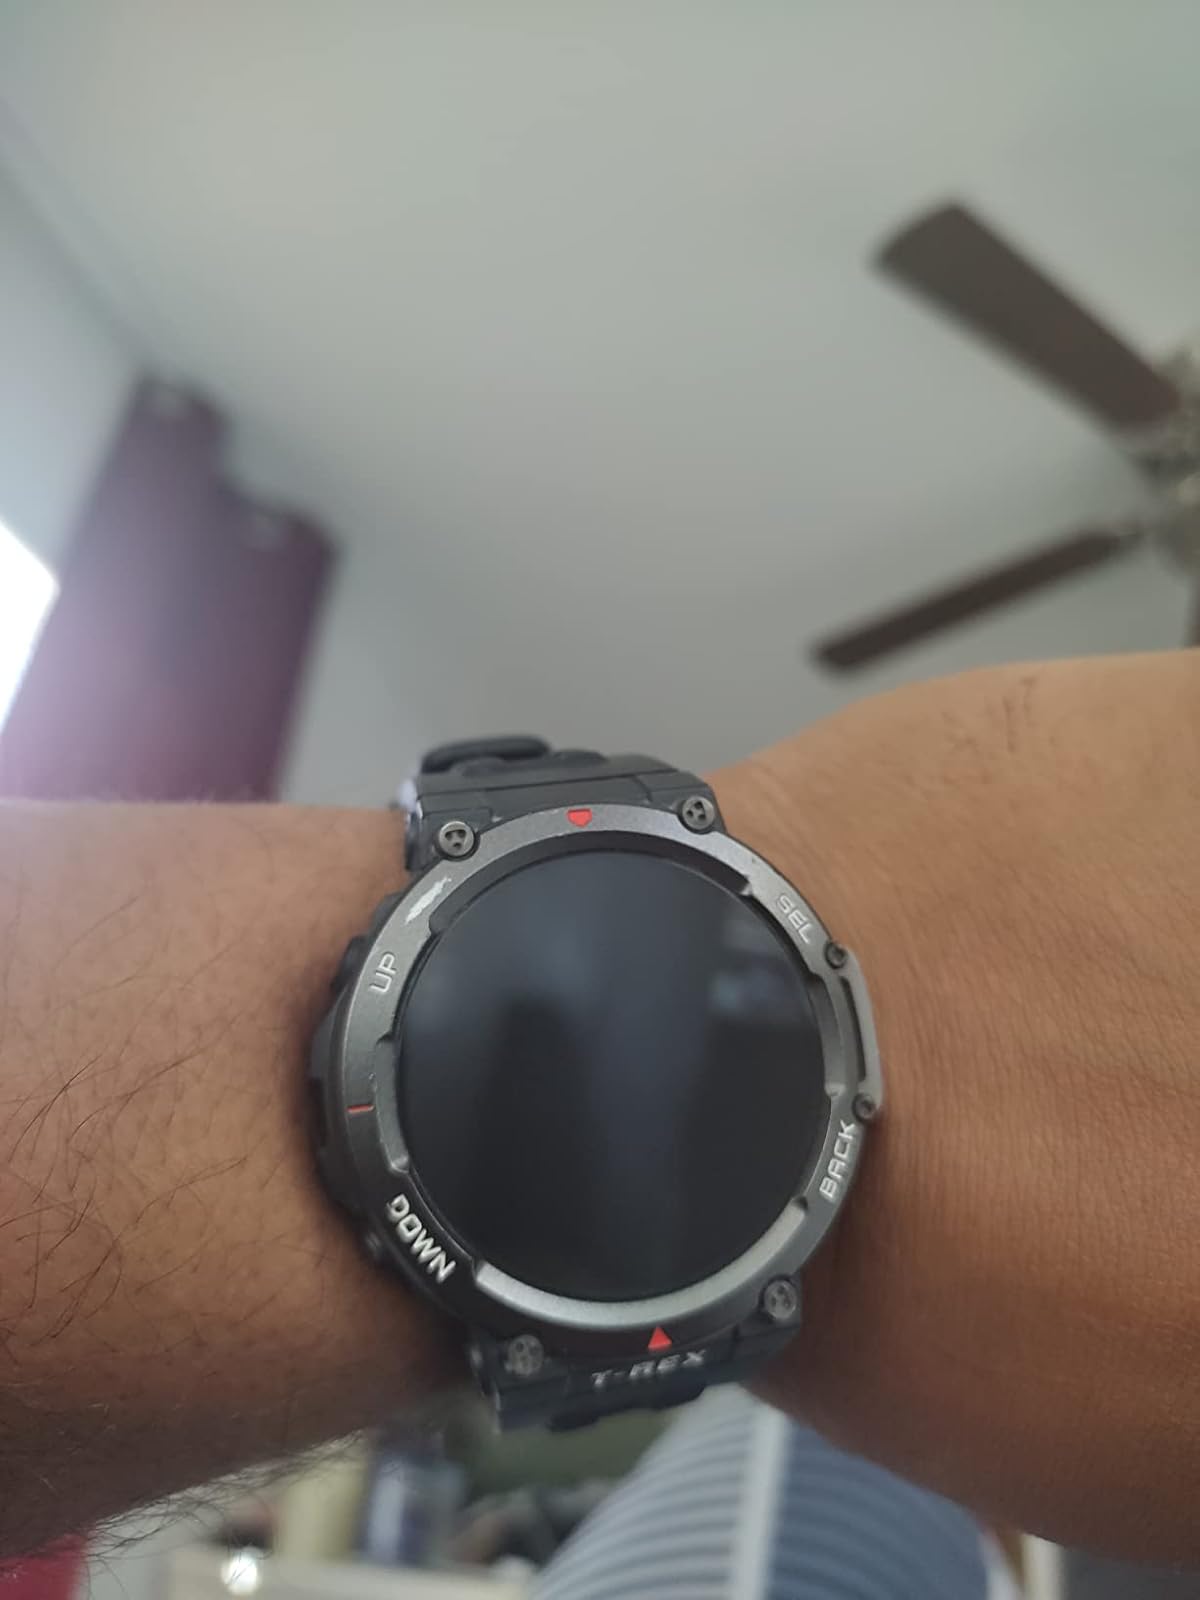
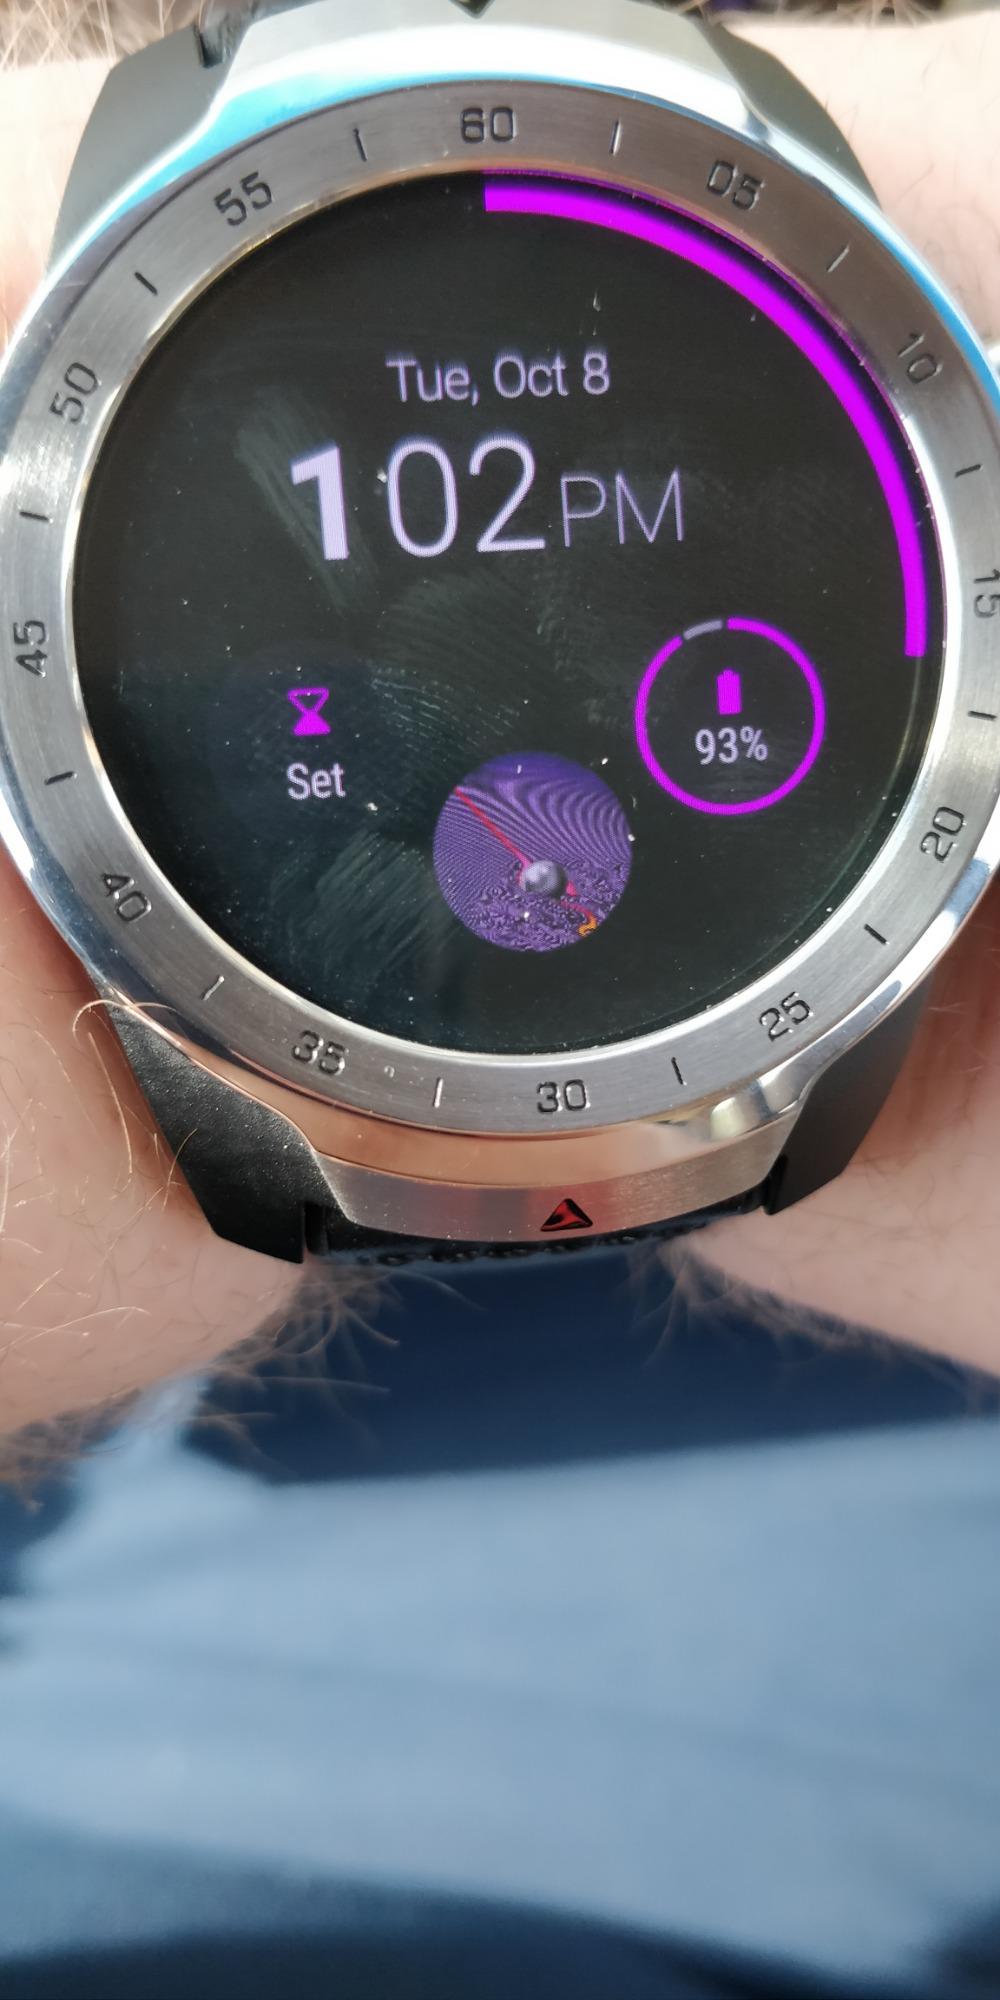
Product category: smartwatch
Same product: no